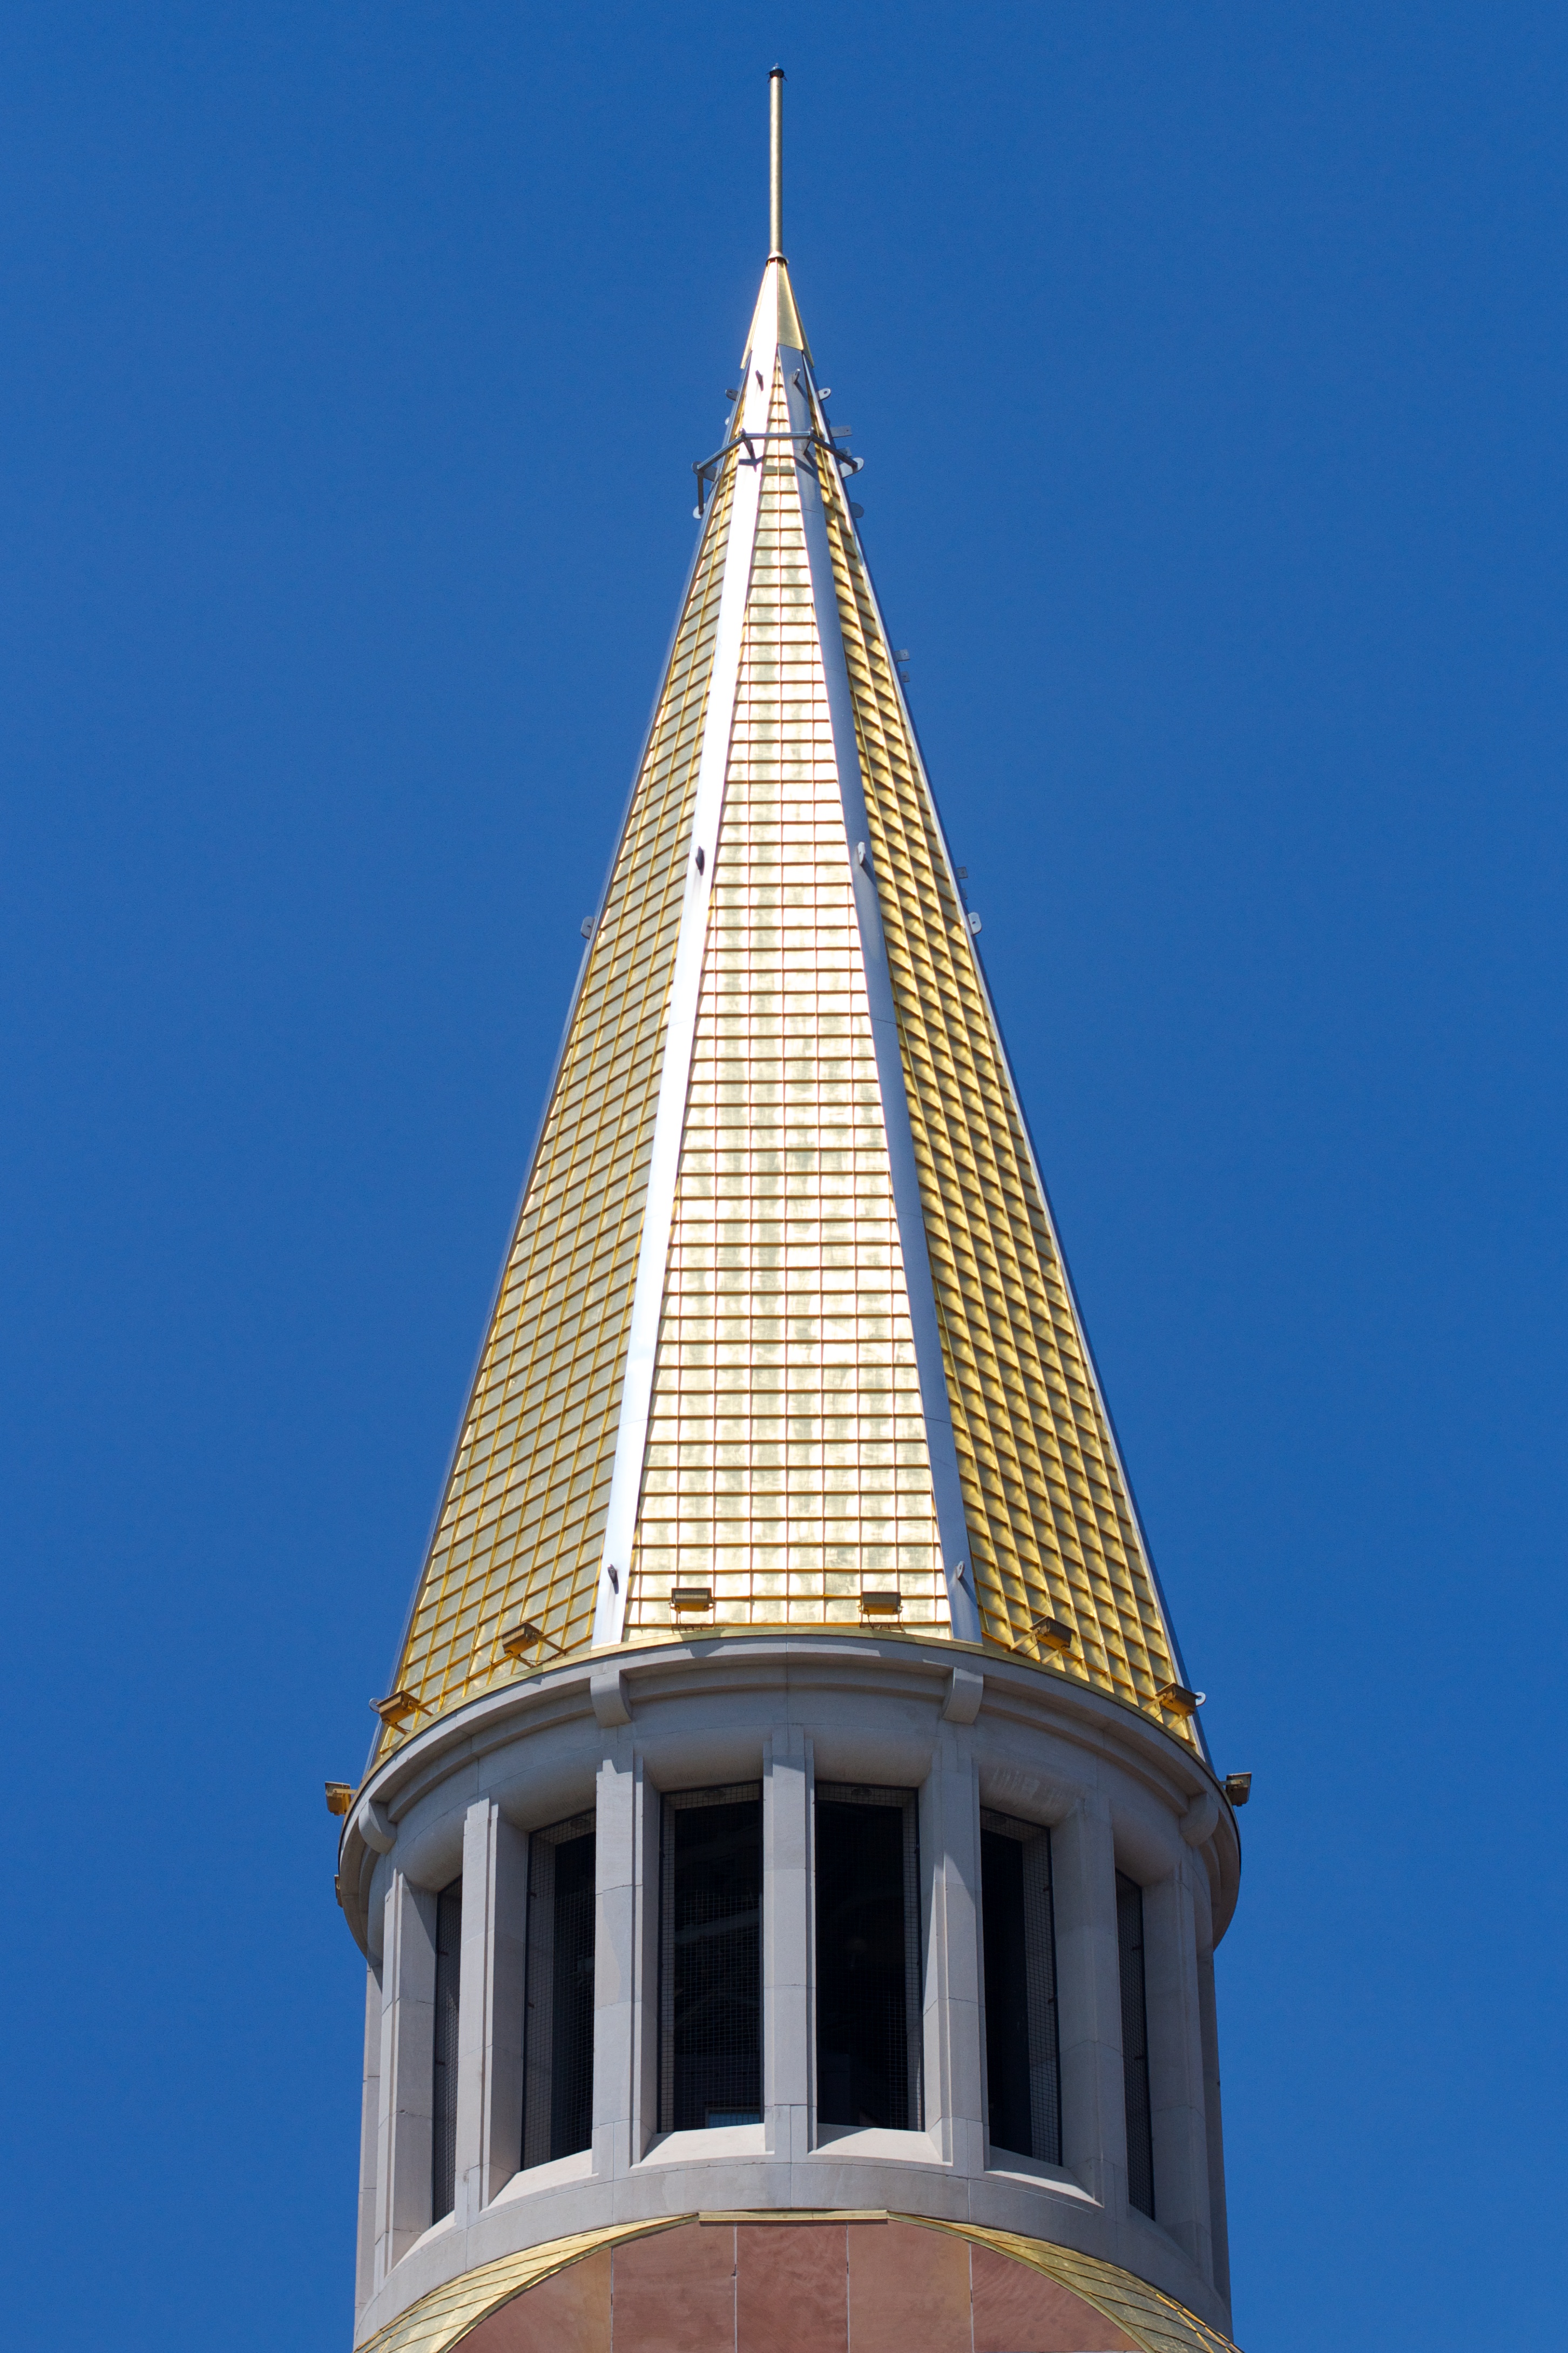
building, skyscraper, tower, landmark, facade, tower block, place of worship, bell tower, spire, steeple, symmetry